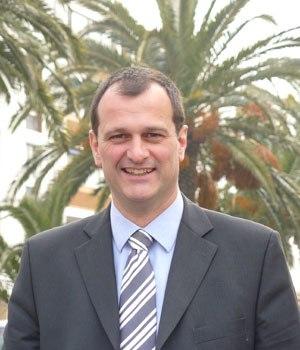
La circonscription Sud-Ouest était une circonscription électorale française pour les élections européennes. Créée en 2003, elle a regroupé les trois régions Aquitaine, Midi-Pyrénées et Languedoc-Roussillon ; depuis 2016, elle correspond à la région Occitanie et cinq départements du sud de la région Nouvelle-Aquitaine. Elle comptait 6 200 941 électeurs inscrits en 2009.
Louis Aliot, né le 4 septembre 1969 à Toulouse, est un homme politique français.
Les élections régionales en Languedoc-Roussillon-Midi-Pyrénées se déroulent les 6 et 13 décembre 2015.
Robert Ménard, né le 6 juillet 1953 à Oran, est un journaliste, essayiste, éditeur et homme politique français.